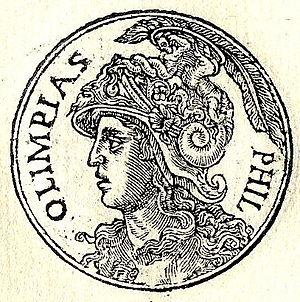
La guerre à travers l'histoire est principalement un domaine d'hommes, mais des femmes aussi ont joué un rôle - en tant que dirigeantes, espionnes et, moins souvent, combattantes. Suit une liste de femmes remarquables qui ont été activement engagées dans la guerre à l'époque antique. Elle n'inclut pas les monarques féminins ou autres dirigeantes qui n'ont pas mené de troupes.